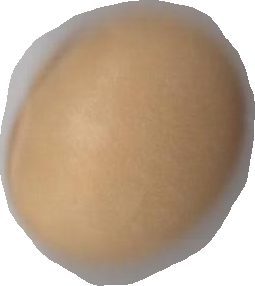
Variety: Grobogan